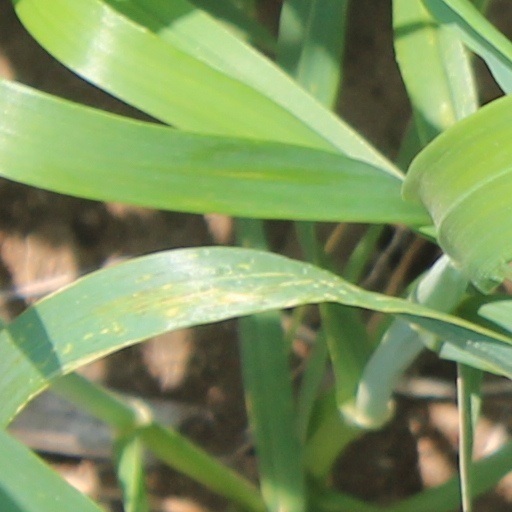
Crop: wheat